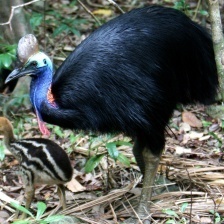
Species: CASSOWARY
Scientific name: CASUARIUS